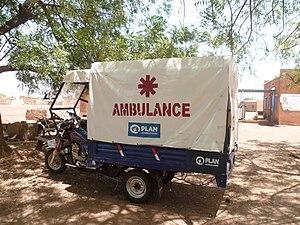
Yilou - Triporteur Ambulance This is an image with the theme ""Africa on the Move or Transport"" from: Burkina Faso"